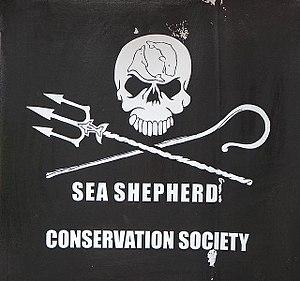
Sea Shepherd Conservation Society flag à l'Armada Rouen 2013